Stone Bridge Press

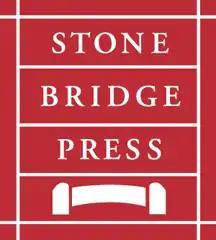

Stone Bridge Press, Inc. is a publishing company distributed by Consortium Book Sales & Distribution and founded in 1989. Authors published include Donald Richie and Frederik L. Schodt. Stone Bridge publishes books related to Japan, having published some 90 books on a wide variety of subjects: anime and manga, calligraphy, and origami; guides on Japanese customs, culture, and aesthetics; Japanese language books, Japan-related fiction, poetry, and nonfiction. Recently, Stone Bridge has broadened its subjects to more of Asia, and have published books on Korea and China, as well.